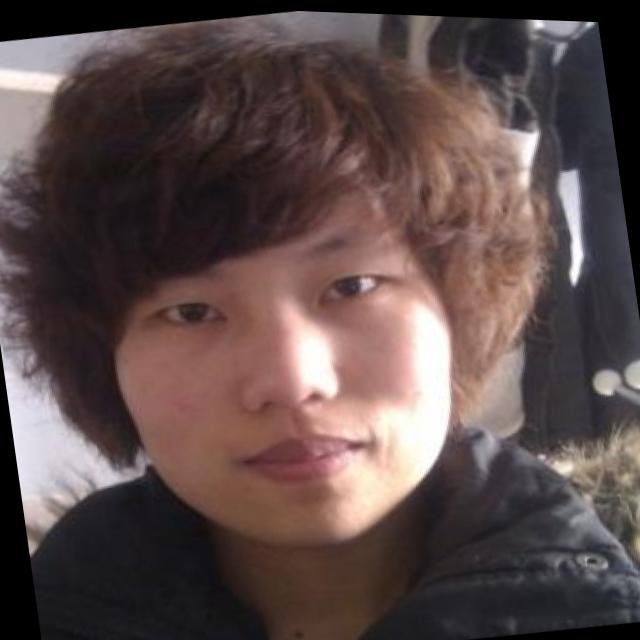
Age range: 21-44